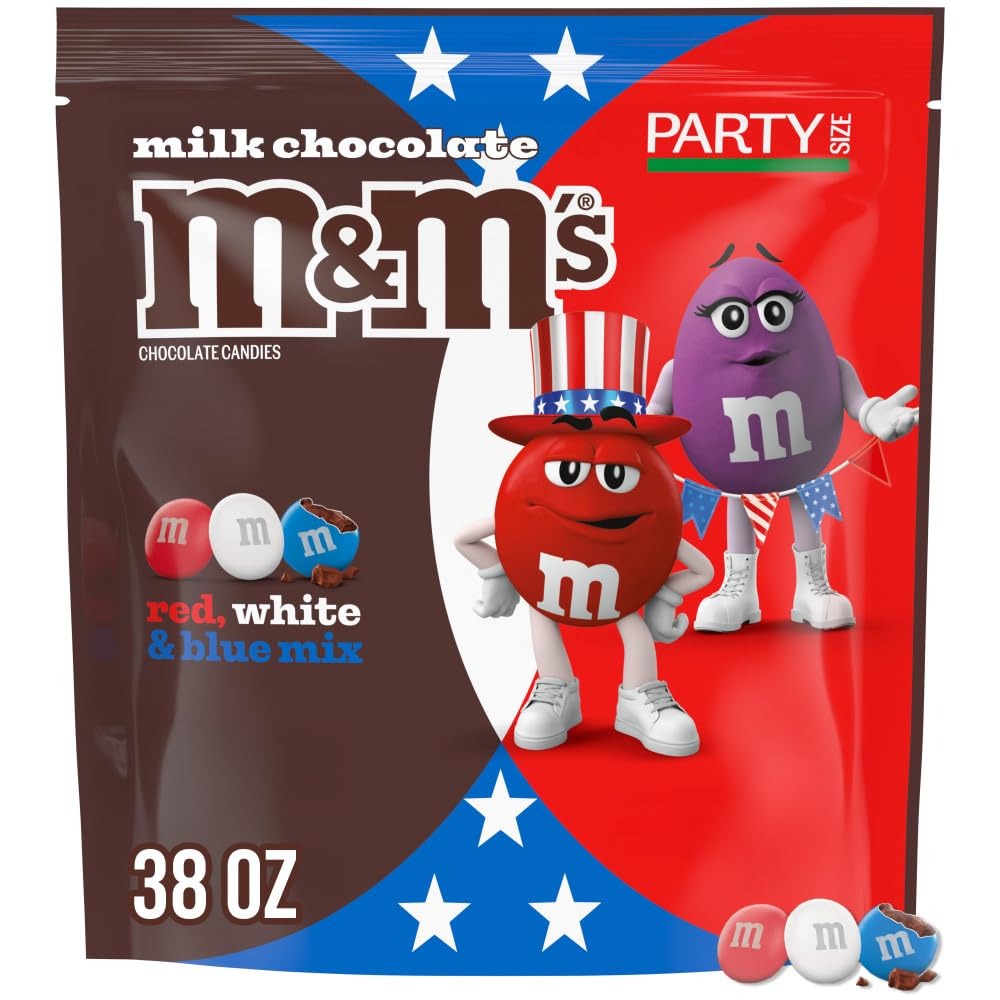
Item Name: M&M'S Milk Chocolate Red, White & Blue Summer Candy, Party Size, 38 Oz Resealable Bulk Bag
Bullet Point 1: Contains one (1) 38-ounce party size bag of M&M'S Milk Chocolate Red, White & Blue Summer in Full Color Candy
Bullet Point 2: Sprinkle some milk chocolate joy into your backyard games and summer parties with M&M'S, making every celebration sweeter
Bullet Point 3: Whether you're hosting a sizzling BBQ party or cozying up around a crackling bonfire, impress your guests by passing around a bag of festive M&M'S
Bullet Point 4: Turn your outdoor movie night into a colorful and delicious experience with a sharing size bag of M&M'S milk chocolates
Bullet Point 5: Top off the BBQ dessert table with festive red, white, and blue M&M'S Chocolates
Value: 38.0
Unit: Ounce

Price: 15.61